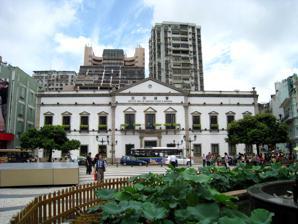
Building: Leal Senado Building
Country: Unknown
Year built: 1784
This article is about the building. For the organization known as the Leal Senado, see Municipal Council of Macau . Government building in Macau, China Leal Senado Building Edifício do Leal Senado Façade of the old Leal Senado building Location within Macau General information Type Government building Location Macau , China Address No. 163 Avenida de Almeida Ribeiro Coordinates 22°11′36″N 113°32′22″E / 22.1933°N 113.5394°E / 22.1933; 113.5394 Current tenants Municipal Affairs Bureau Completed 1784 Client Portuguese government Owner Macau government (current) Leal Senado Building Chinese name Traditional Chinese 民政總署大樓 Simplified Chinese 民政总署大楼 Transcriptions Standard Mandarin Hanyu Pinyin Mínzhèng Zǒngshǔ Dàlóu Yue: Cantonese Jyutping man4 zing3 zong2 cyu5 daai6 lau4 Portuguese name Portuguese Edifício do Leal Senado Map The Leal Senado Building was the seat of Portuguese Macau 's government ( Legislative Assembly of Macau and Municipal Council of Macau ). It is located at one end of the Senado Square in São Lourenço , Macau , China . It currently houses Macau's Municipal Affairs Bureau . Name The title Leal Senado ( lit. ' Loyal Senate ' ) was bestowed on Macau's government in 1810 by Portugal's prince regent João , who later became King John VI of Portugal . This was a reward for Macau's loyalty to Portugal , which refused to recognise Spain ’s sovereignty during the Philippine Dynasty that it occupied Portugal, between 1580 and 1640. A plaque ordered by the king commemorating this can still be seen inside the entrance hall. History A Chinese-style Pavilion used to stand on the site of Leal Senado building. That building was then a meeting place for the Portuguese and the Chinese officials, and where the Ming dynasty government would announce regulations to Macau. The Portuguese planned to buy the pavilion as early as 1583, as well as some Chinese houses behind it. However, it wasn't until 1784 that the Portuguese government finally purchased it at a price of 80,000 taels . The Leal Senado building itself was built after the purchase, and became the center of Macau's politics since then. Portuguese rallies and celebrations were also held here. Although built in 1784, it was in a style similar to plain style from 14th- to 15th-century Portugal than the Pombaline style that was popular at the time when the Leal Senado was built. A number of institutions were affiliated to the building, including a museum of Luís Vaz de Camões , a post office, a court and a prison, yet all had moved elsewhere. It was completely refurbished in 1904. In 1936 the building was damaged again by another typhoon. After the handover of Macau to China in 1999 it became the headquarters of the Civic and Municipal Affairs Bureau . It became part of the UNESCO World Heritage Site Historic Centre of Macau in 2005. Features The building is U-shaped. The right part of the first floor of the building features an exhibition hall, hosting art exhibitions on a regular basis. The convention hall is on the second floor, where the public meetings and press conferences of the former Macau Municipal Council and the current Institute of Civic and Municipal Affairs are held. A public library, opened in 1929, is located at the Northwestern part of the first floor. It is blueprinted after the library of Mafra Convent in Portugal, decorated in classical style. It contains around 18,500 books and specialises in collecting foreign language books in dating from 17th century to the 1950s, in particular those of Portuguese history in Africa and the Far East. The building has retained all its original master walls and primary layout, including the courtyard garden in the back. Gallery Leal Senado Building, Macau Inside the main entrance, the title granted to Macau by King João IV is displayed. Office building of the former Legislative Assembly of Macau A statue of Luís Vaz de Camões in the back garden See also China portal Portugal portal Politics portal Architecture portal List of historic buildings and structures in Macau Macau General Post Office Hotel Central Holy House of Mercy References